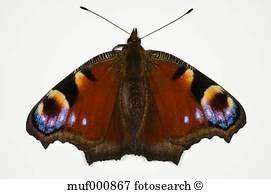
Label: farfalla